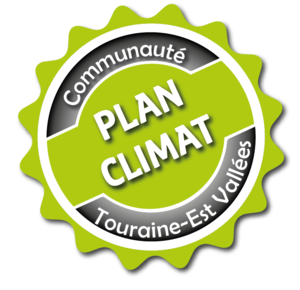
Plan Climat Air Energie Territorial de la Communauté Touraine-Est Vallées
La communauté de communes Touraine-Est Vallées est une communauté de communes créée le 1ᵉʳ janvier 2017 dans le département français d'Indre-et-Loire.